Macrobius

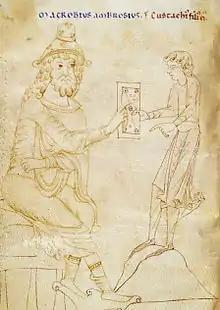
Macrobius presenting his work to his son Eustachius. From an 1100 copy of Macrobius' ""Commentary on the «Dream of Scipio»"".

Little is known for certain about Macrobius, but there are many theories and speculations about him. He states at the beginning of his "Saturnalia" that he was "born under a foreign sky" ("sub alio ortus caelo"), and both of his major works are dedicated to his son, Eustachius. Alan Cameron notes that several of the earliest manuscripts of his works spell his son's name "Eustathius", then after pointing out that a certain Plotinus Eustathius was Urban prefect in 462 observes "Plotinus would be a peculiarly appropriate name for a neoplatonist philosopher and keen admirer of the great Lycopolitan (cf. "Comm". I, 8, 5) to have given his son." There is also a Macrobius Plotinus Eudoxius who collaborated with Memmius Symmachus over an edition of Macrobius' "Commentary". His major works have led experts to assume that he was a pagan.